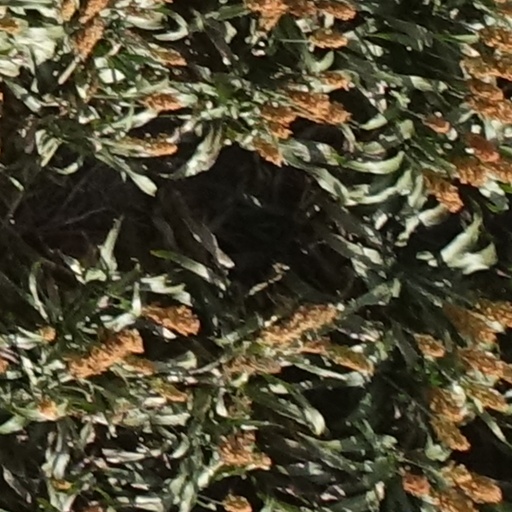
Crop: sorghum